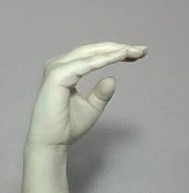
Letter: jeem